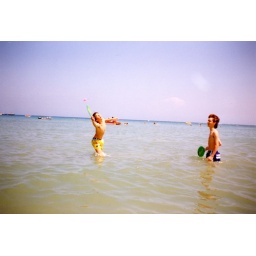
Keith & I playing ball on a beach in Sidari, Corfu